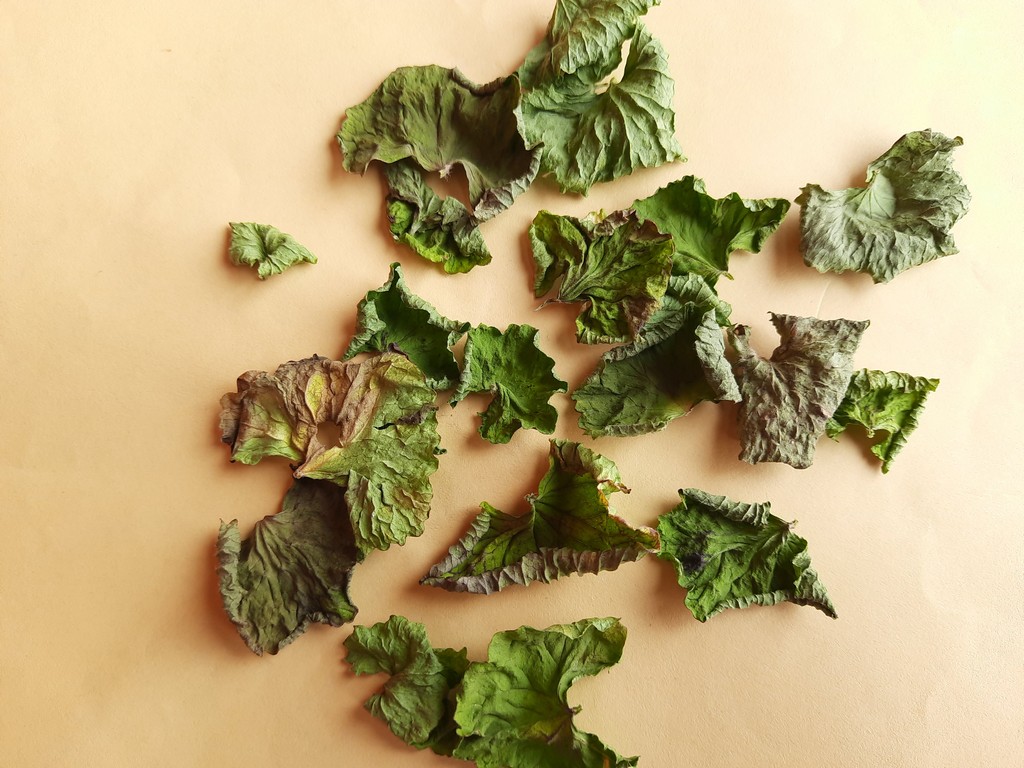
Label: Dried